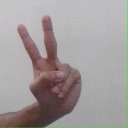
अक्षर: ऐ